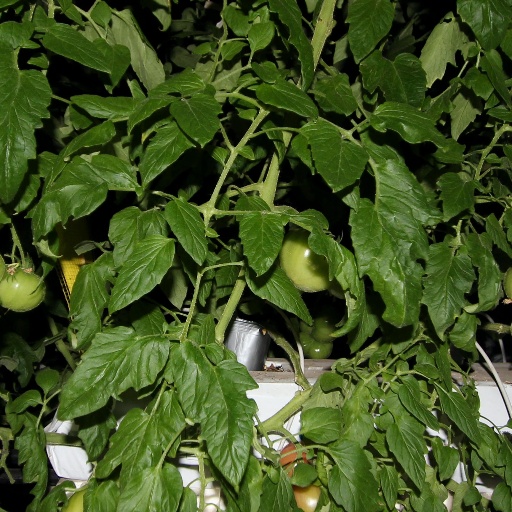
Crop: tomato